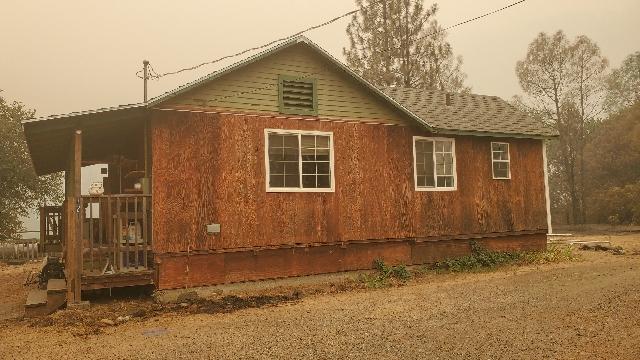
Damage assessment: affected